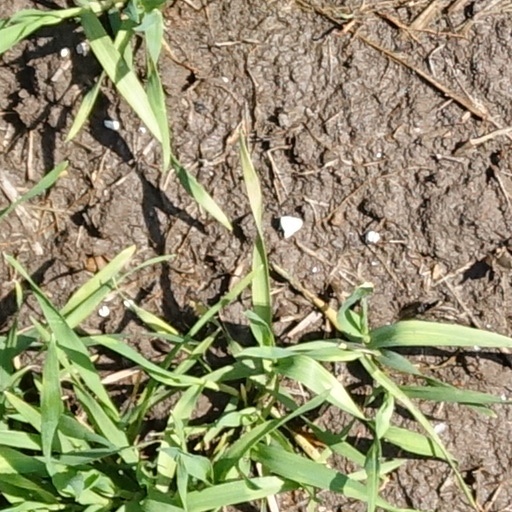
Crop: wheat